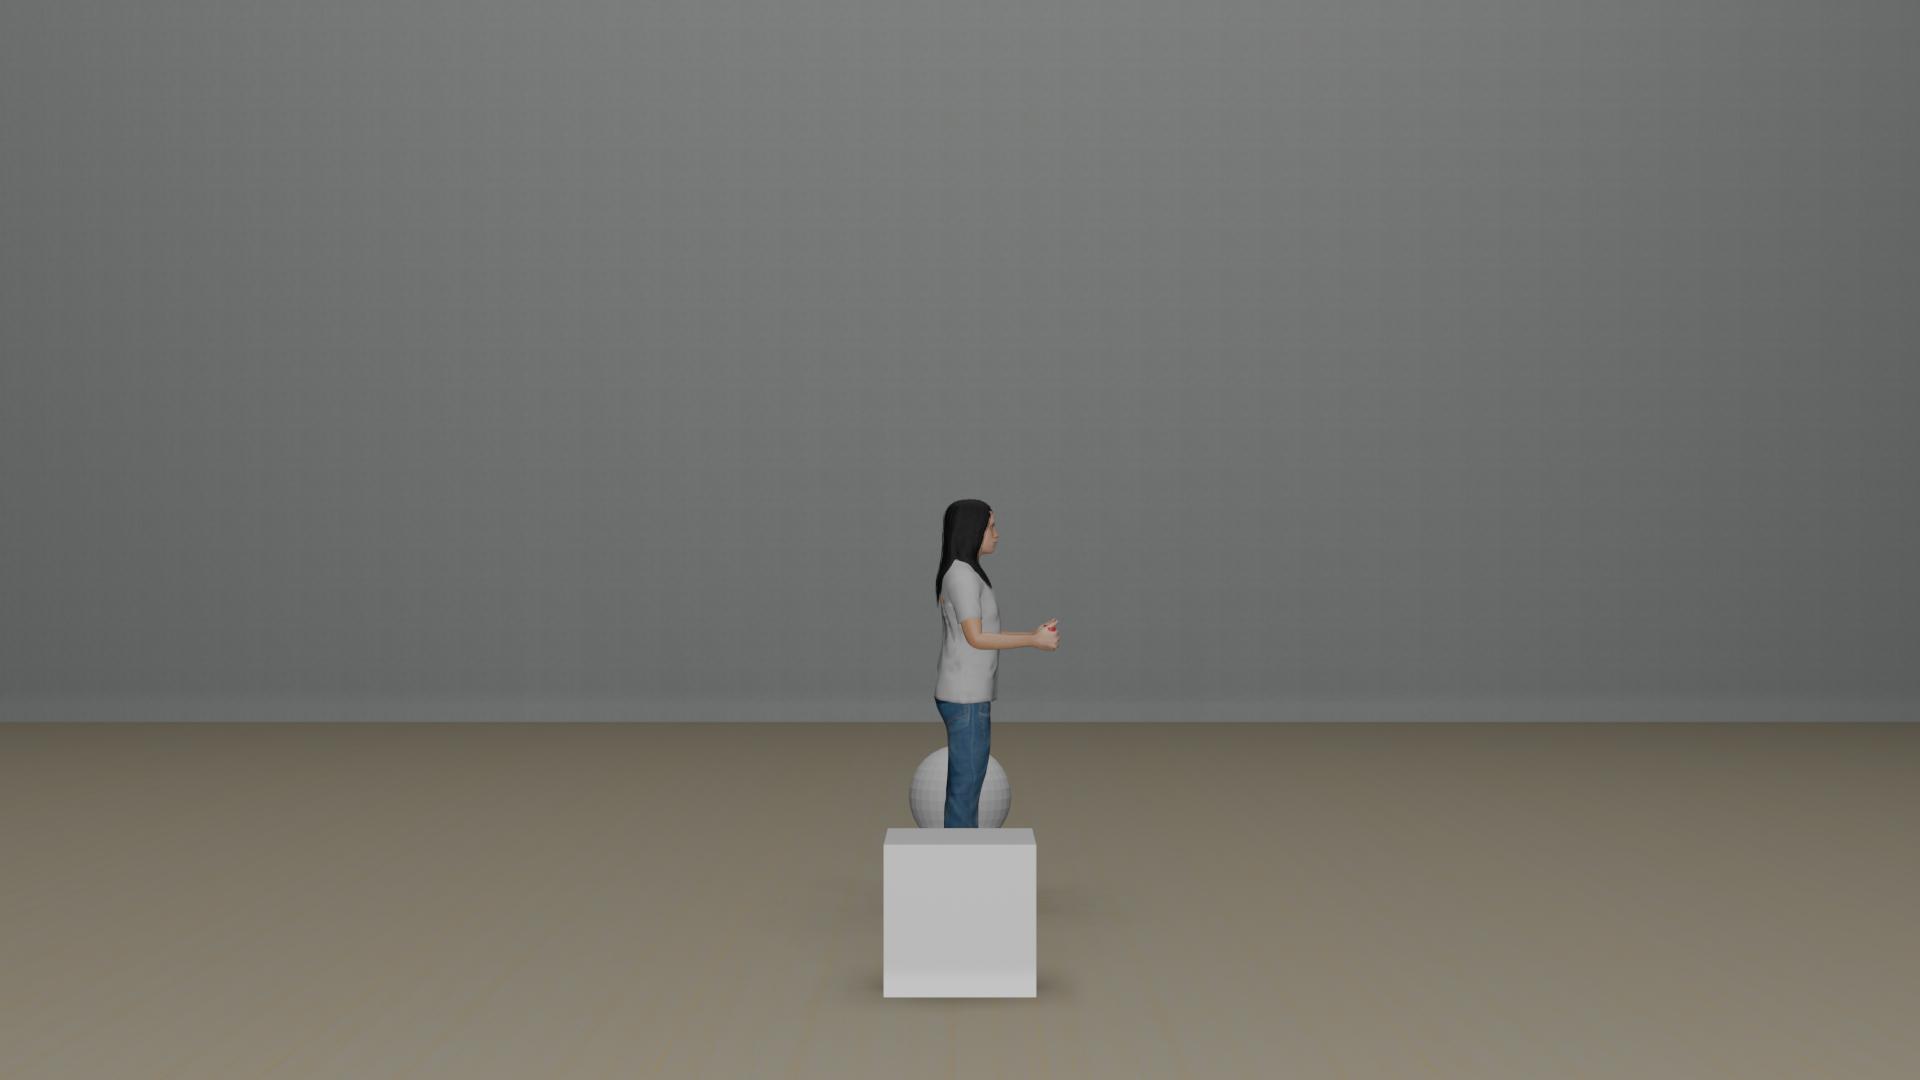
Task: level2_spatial
Answer: 'right'